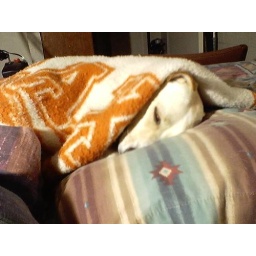
Gracie in my bedroom in our bed with her binkie and pillow.